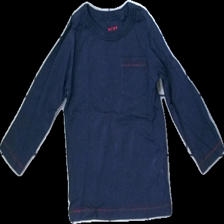
View: front
Type: Top
Category: Children
Brand: Next Låg
Colors: Blue, Red
Material: 100% cotton
Cut: Regular
Size: 86
Season: All
Stains: Major
Damage location: top center
Price range: <50
Recommended usage: Export
Description: blå långärmad tröja med röda sömmar, missfärgd över hela
Comment: missfärgad